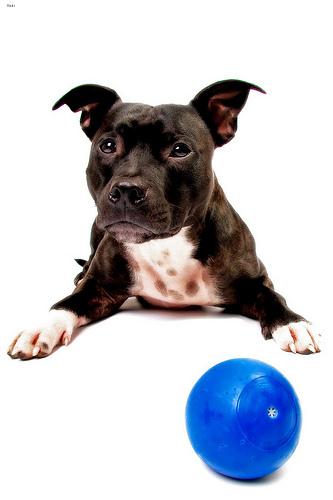
Breed: staffordshire bull terrier